A* search algorithm

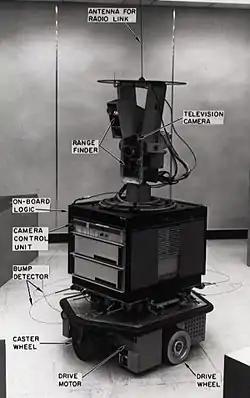
A* was invented by researchers working on Shakey the Robot's path planning.

A* was created as part of the Shakey project, which had the aim of building a mobile robot that could plan its own actions. Nils Nilsson originally proposed using the Graph Traverser algorithm for Shakey's path planning. Graph Traverser is guided by a heuristic function , the estimated distance from node to the goal node: it entirely ignores , the distance from the start node to . Bertram Raphael suggested using the sum, . Peter Hart invented the concepts we now call admissibility and consistency of heuristic functions. A* was originally designed for finding least-cost paths when the cost of a path is the sum of its costs, but it has been shown that A* can be used to find optimal paths for any problem satisfying the conditions of a cost algebra.